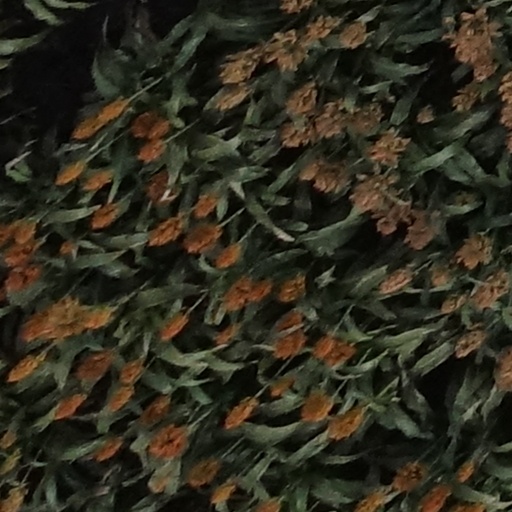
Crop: sorghum